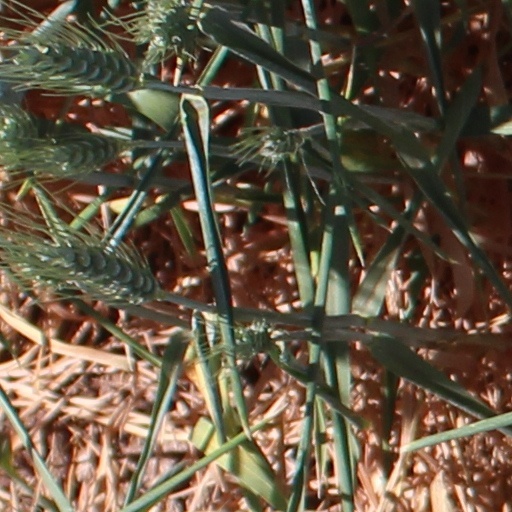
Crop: wheat